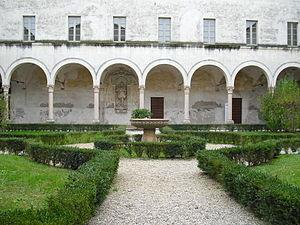
L'abbaye Saint-Benoît de Polirone est une ancienne abbaye bénédictine italienne, située à une douzaine de kilomètres au sud-est de Mantoue, fondée en 1007, supprimée en 1797. Elle fut l'une des plus importantes et des plus riches de la péninsule, avec de vastes biens fonciers et de nombreux prieurés.